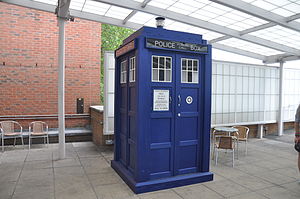
Doctor Who / Historie / Offentlig bevidsthed
TARDIS rekvisitten brugt fra 2010–2017.
"Doctor Who er et britisk science fiction Tv-program produceret af BBC siden 1963. Programmet viser eventyrerne taget på af en Tidsherre kaldet ""Doktoren"", et udenjordisk væsen, menneskelig af fremtræden fra planeten Gallifrey. Doktoren udforsker universet i et tidsrejsende rumskib kaldet en TARDIS. Dens ydre ligner en blå britisk politiboks, som var et almindeligt syn i Britannien i 1963 da serien først gik i luften. Ledsaget af en et antal af ledsagere, kæmper Doktoren en række af fjender samtidig med at de prøver at redde civilisationer og hjælpe folk i nød.